List of flag bearers for Great Britain at the Olympics

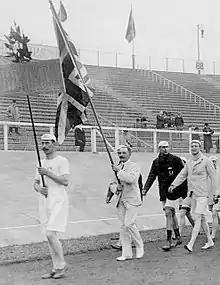
Kynaston Studd carrying the flag at the 1908 Summer Olympics in London.

The 1906 Intercalated Games is no longer considered by the International Olympic Committee (IOC) to be part of the Summer Olympic Games but it was the first such event to feature an opening ceremony with a parade of nations. William Grenfell, 1st Baron Desborough, a member of the British fencing team who went on to be president of the British Olympic Council in time for the 1908 Games in London, was the first person to carry the flag for Great Britain.